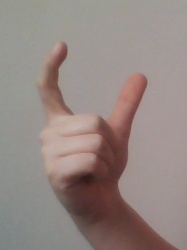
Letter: nun